Inter-crater plains on Mercury

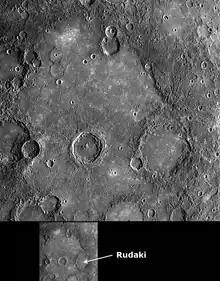
Close up view of the Mercury crater named Rudaki. Image taken from the "MESSENGER" mission. On the floor of Rudaki and the region surrounding the crater to the west, or left, are areas flooded with lava, leaving only the rims of these craters. This terrain is known as smooth plains, formed by volcanic flows on the surface of Mercury. To the east, or right, of this crater are the inter-crater plains which can be present at many different elevations due to previous uplift after formation.

There are two geologically distinct types of plains on Mercury - smooth plains of volcanic origin, and, inter-crater plains, of uncertain origin.